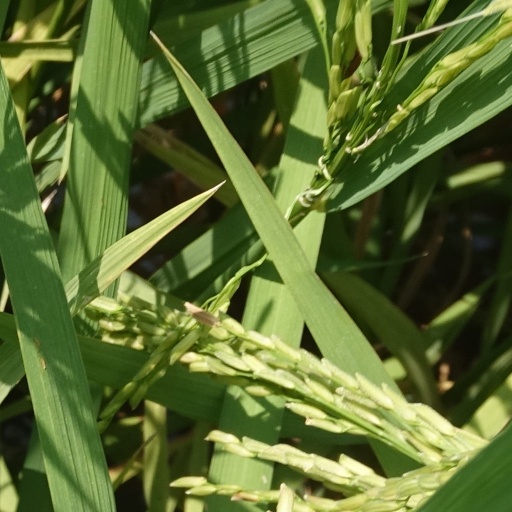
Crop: rice